Chindasuinth

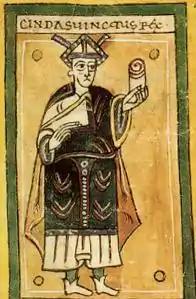
Chindasuinth holding the law, as portrayed in the tenth-century "Codex Vigilanus"

Smothering all opposition, he brought peace to the realm and a degree of order not known previously. To continue his legacy, he had his son Recceswinth, at the urging of Braulio of Zaragoza, crowned co-king on 20 January 649 and attempted to establish, as many had before, a hereditary monarchy. His associate-son was thenceforth the true ruler of the Visigoths, presiding in the name of his father until 653, the year of Chindasuinth’s passing.